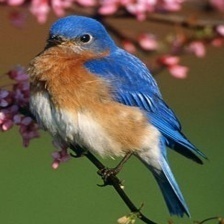
Species: EASTERN BLUEBIRD
Scientific name: SIALIA SIALIS